Misery (film)

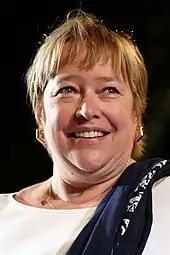
Actress Kathy Bates at the Giffoni Film Festival

On review aggregator website Rotten Tomatoes, "Misery" has an approval rating of 91% based on 74 reviews, with an average rating of 7.60/10. The site's critics consensus reads: "Elevated by standout performances from James Caan and Kathy Bates, this taut and frightening film is one of the best Stephen King adaptations to date." At Metacritic, which assigns a weighted mean rating to reviews, the film has a score of 75 out of 100, based on 23 critics, indicating "generally favorable reviews". Audiences polled by CinemaScore gave the film an average grade of "A−" on an A+ to F scale.